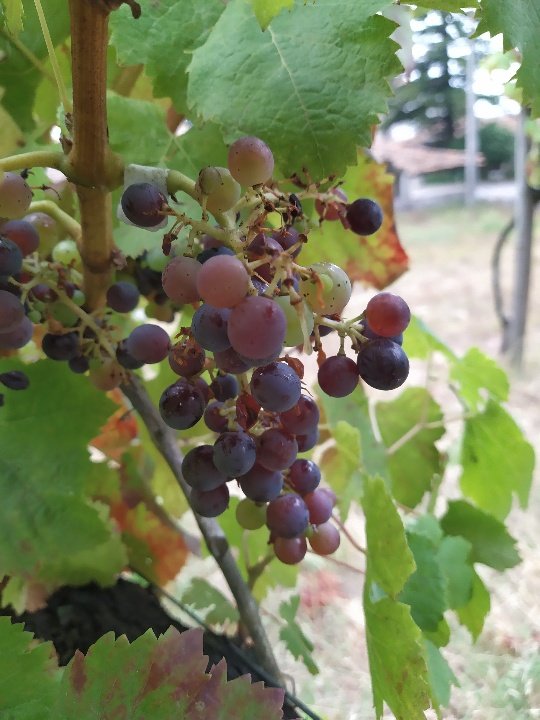
Berries visible: 50
Grape clusters: 1